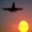
Label: airplane